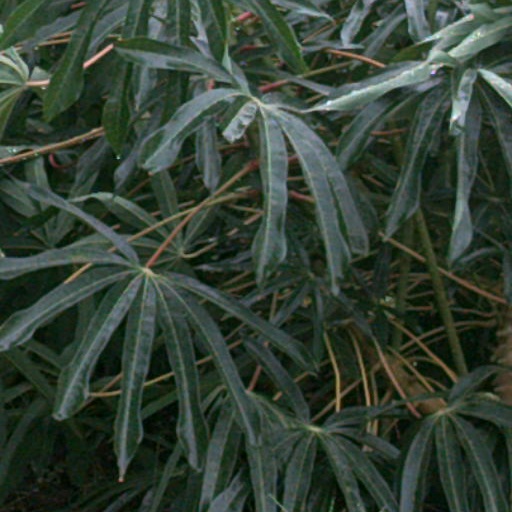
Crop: cassava